Casa Ruby

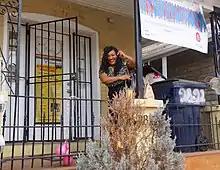
Corado in front of Casa Ruby's first location at 2822 Georgia Ave. NW

Ruby Corado initially formed a non profit called "Latinos/as En Accion" in 2004, which received 501(c)(3) nonprofit status in 2006. Corado officially founded Casa Ruby in 2012, as a Latino LGBT community center in a Columbia Heights brownstone at 2822 Georgia Ave. NW.